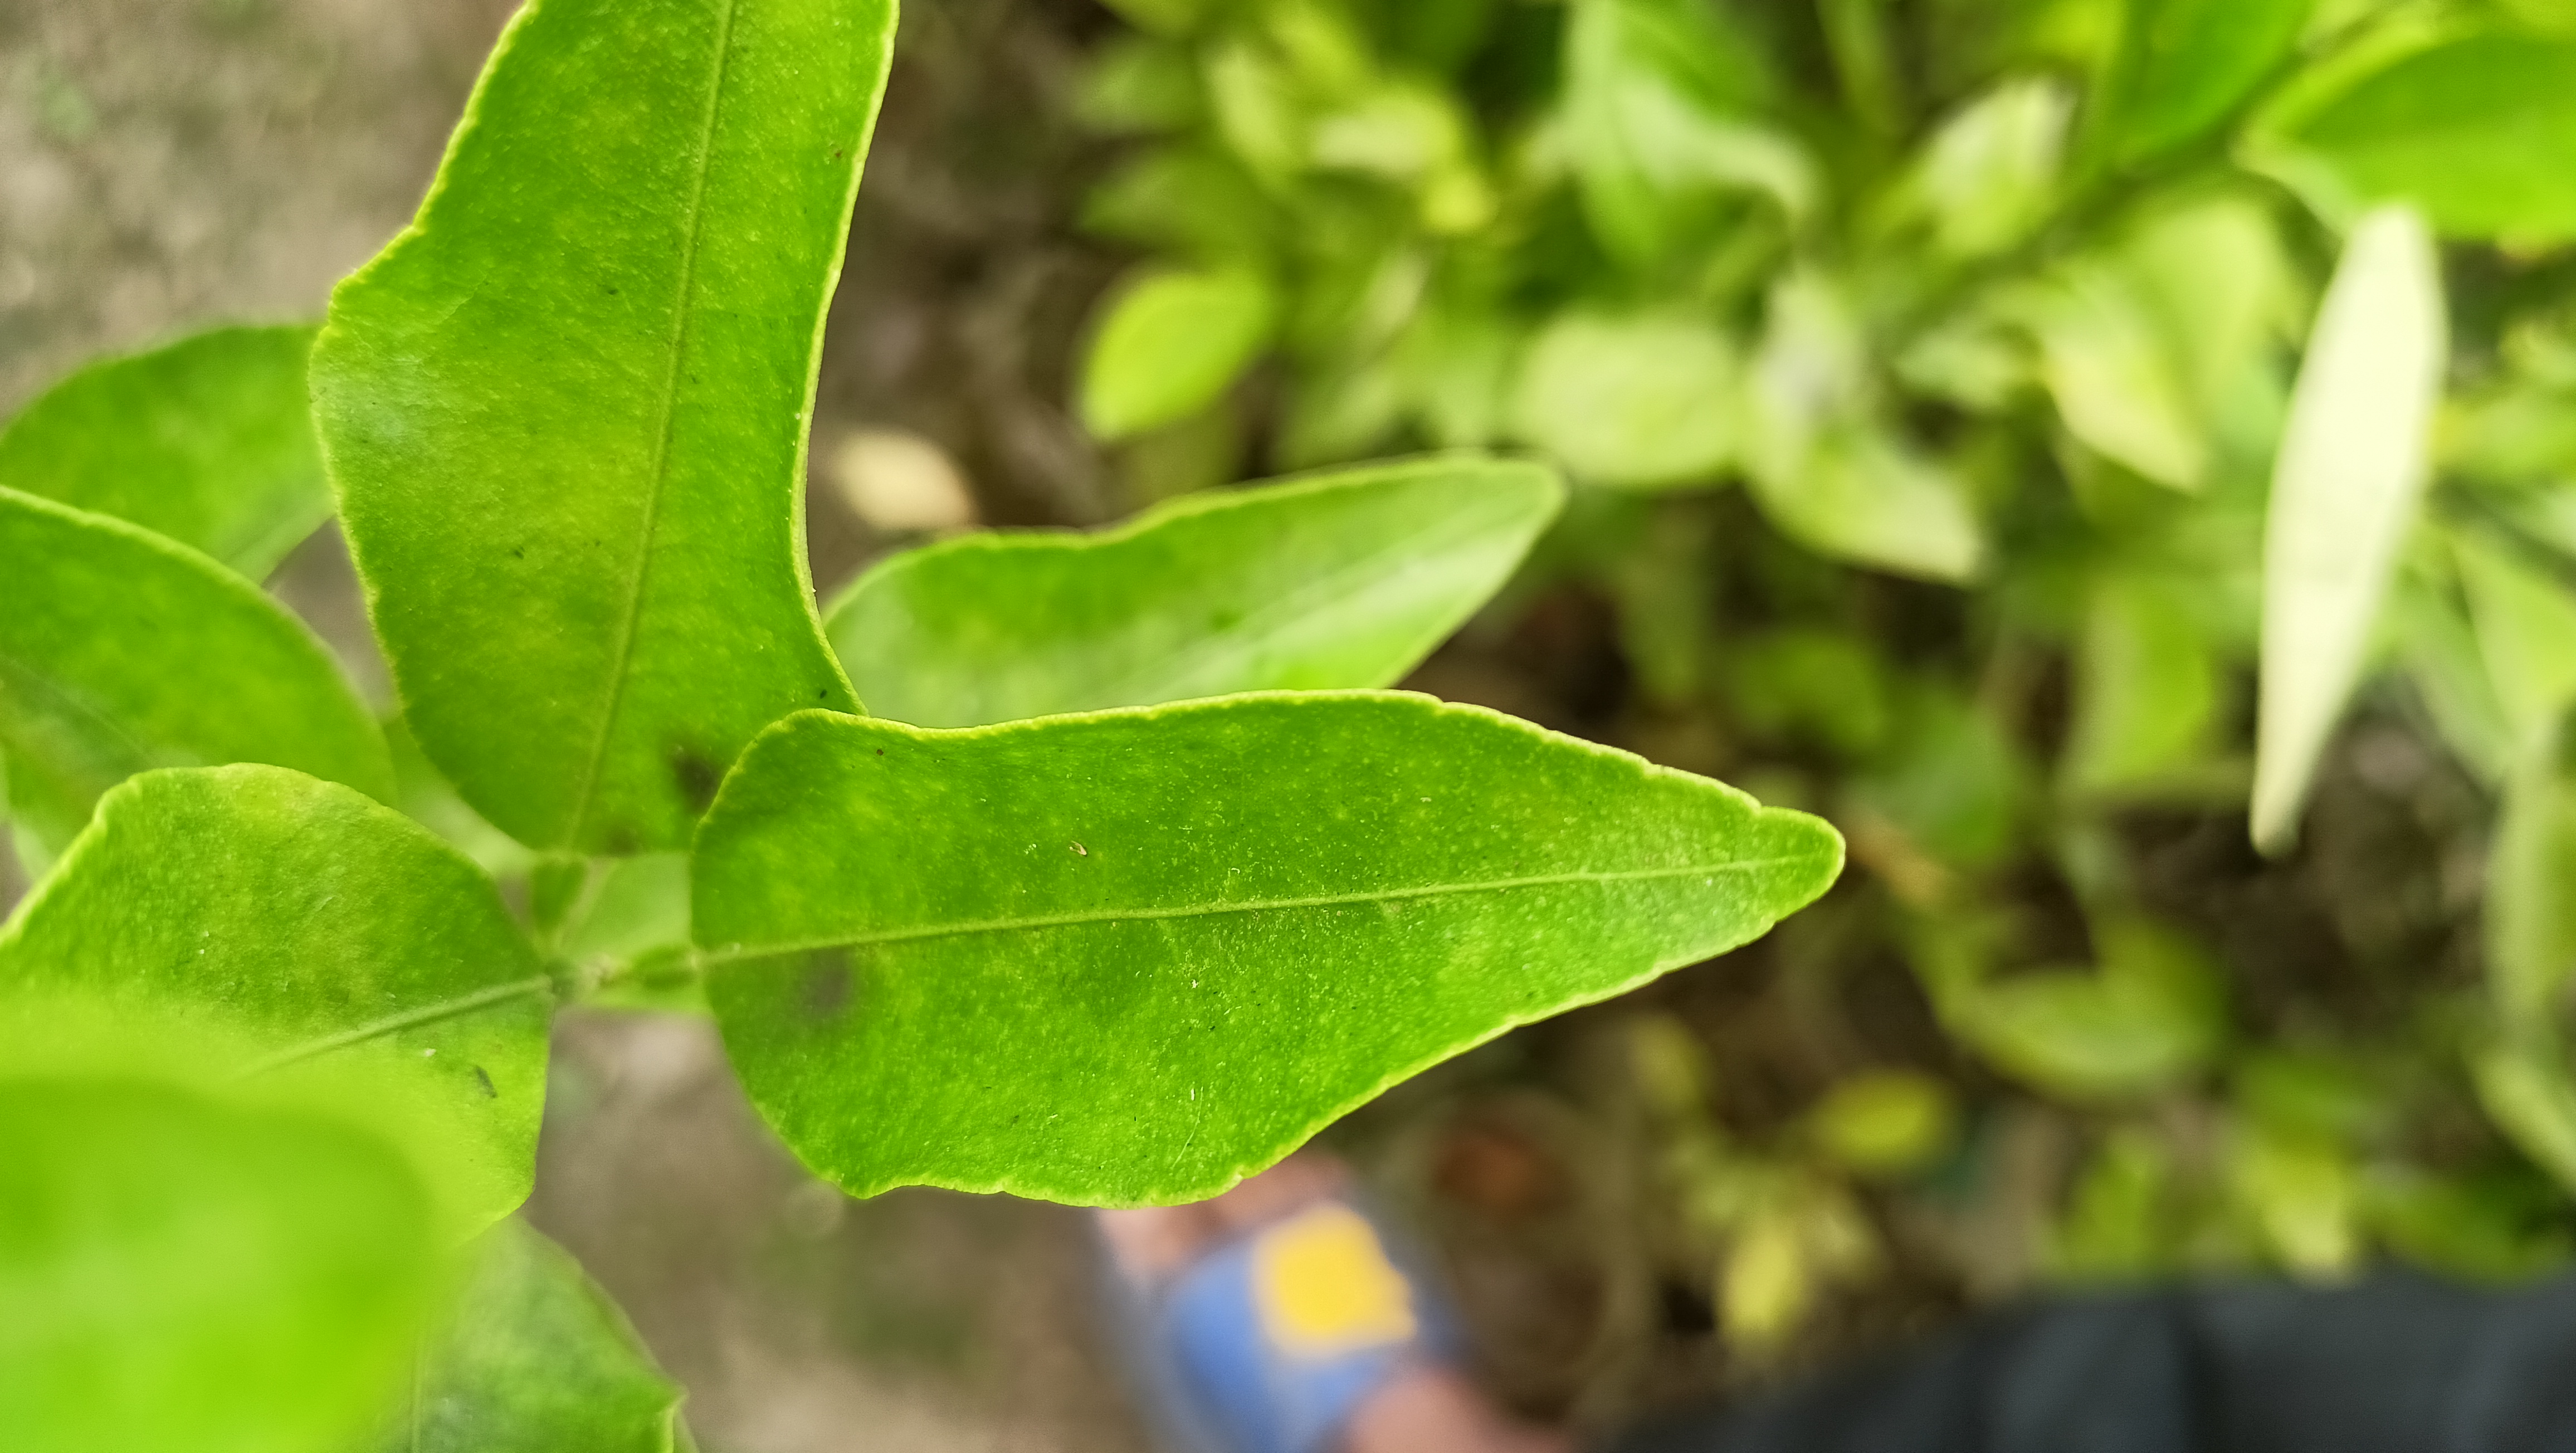
Mandarin leaf variety: Darjeling